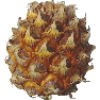
Label: Pineapple Mini 1